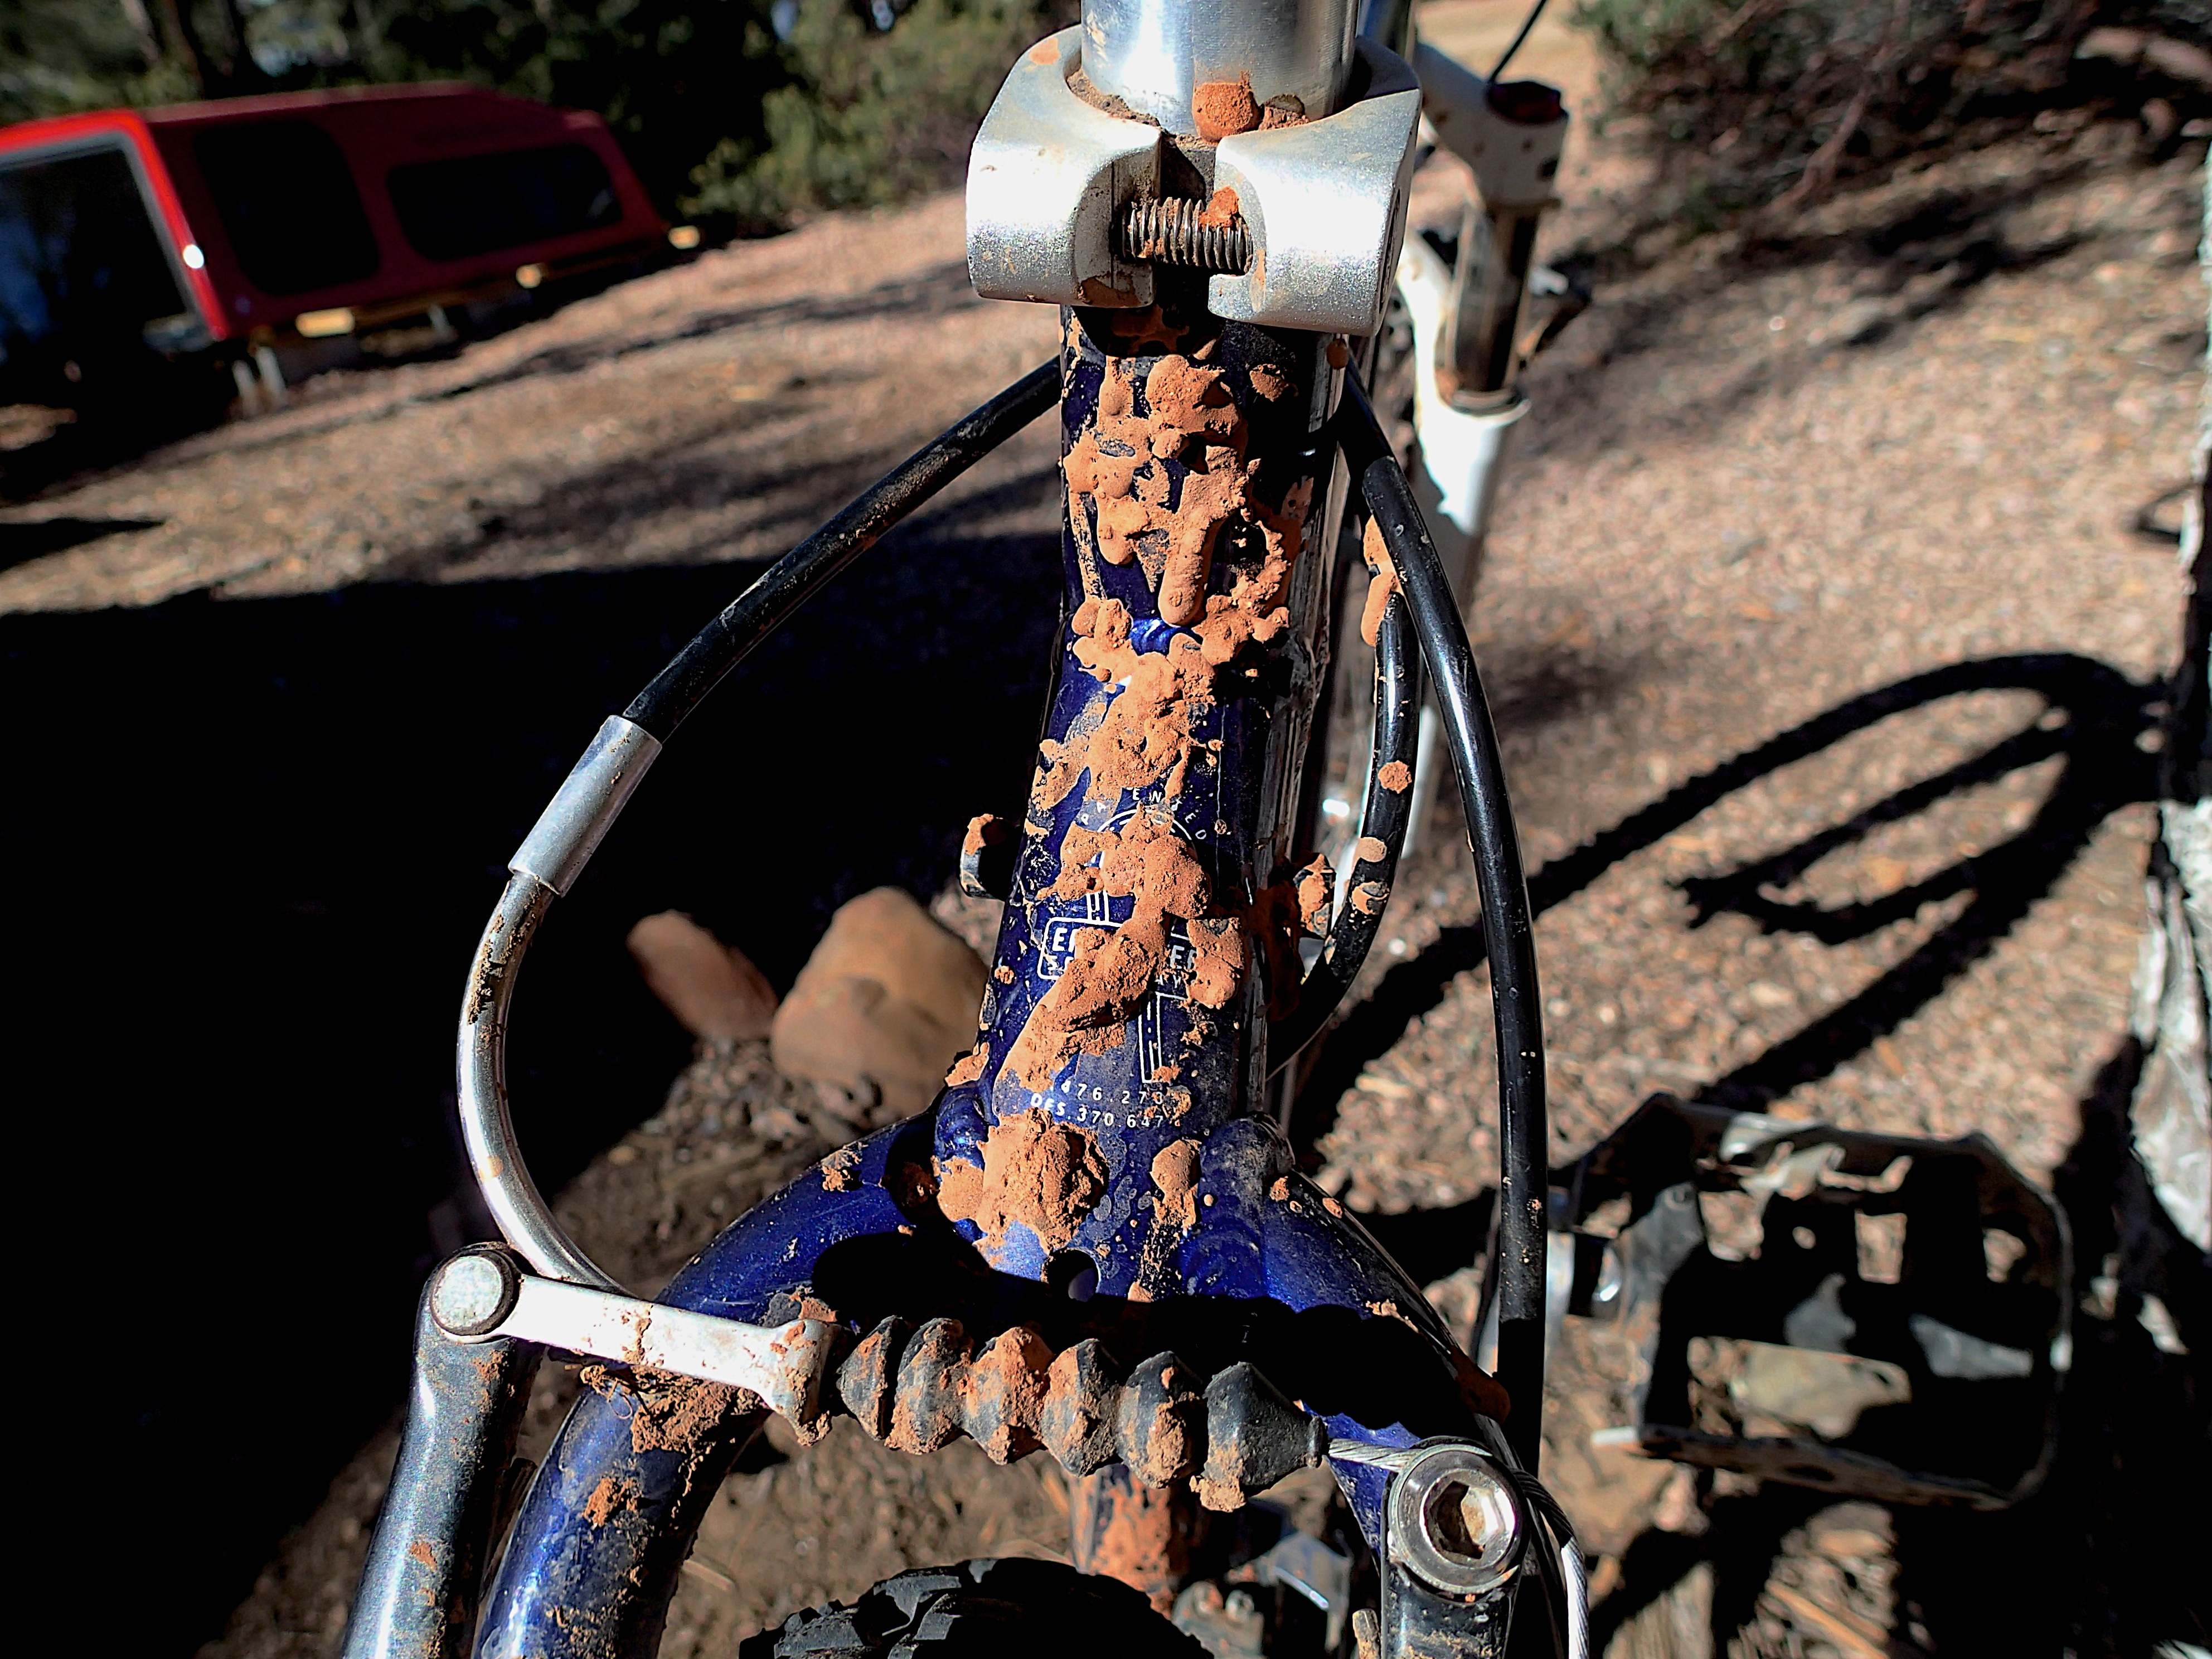
bicycle, vehicle, motorcycle, sports equipment, mountain bike, cycle sport